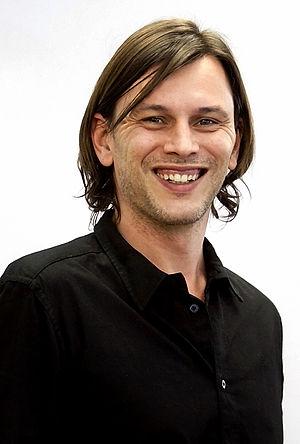
Sergi Pedrerol Caballé est un joueur de water-polo espagnol.